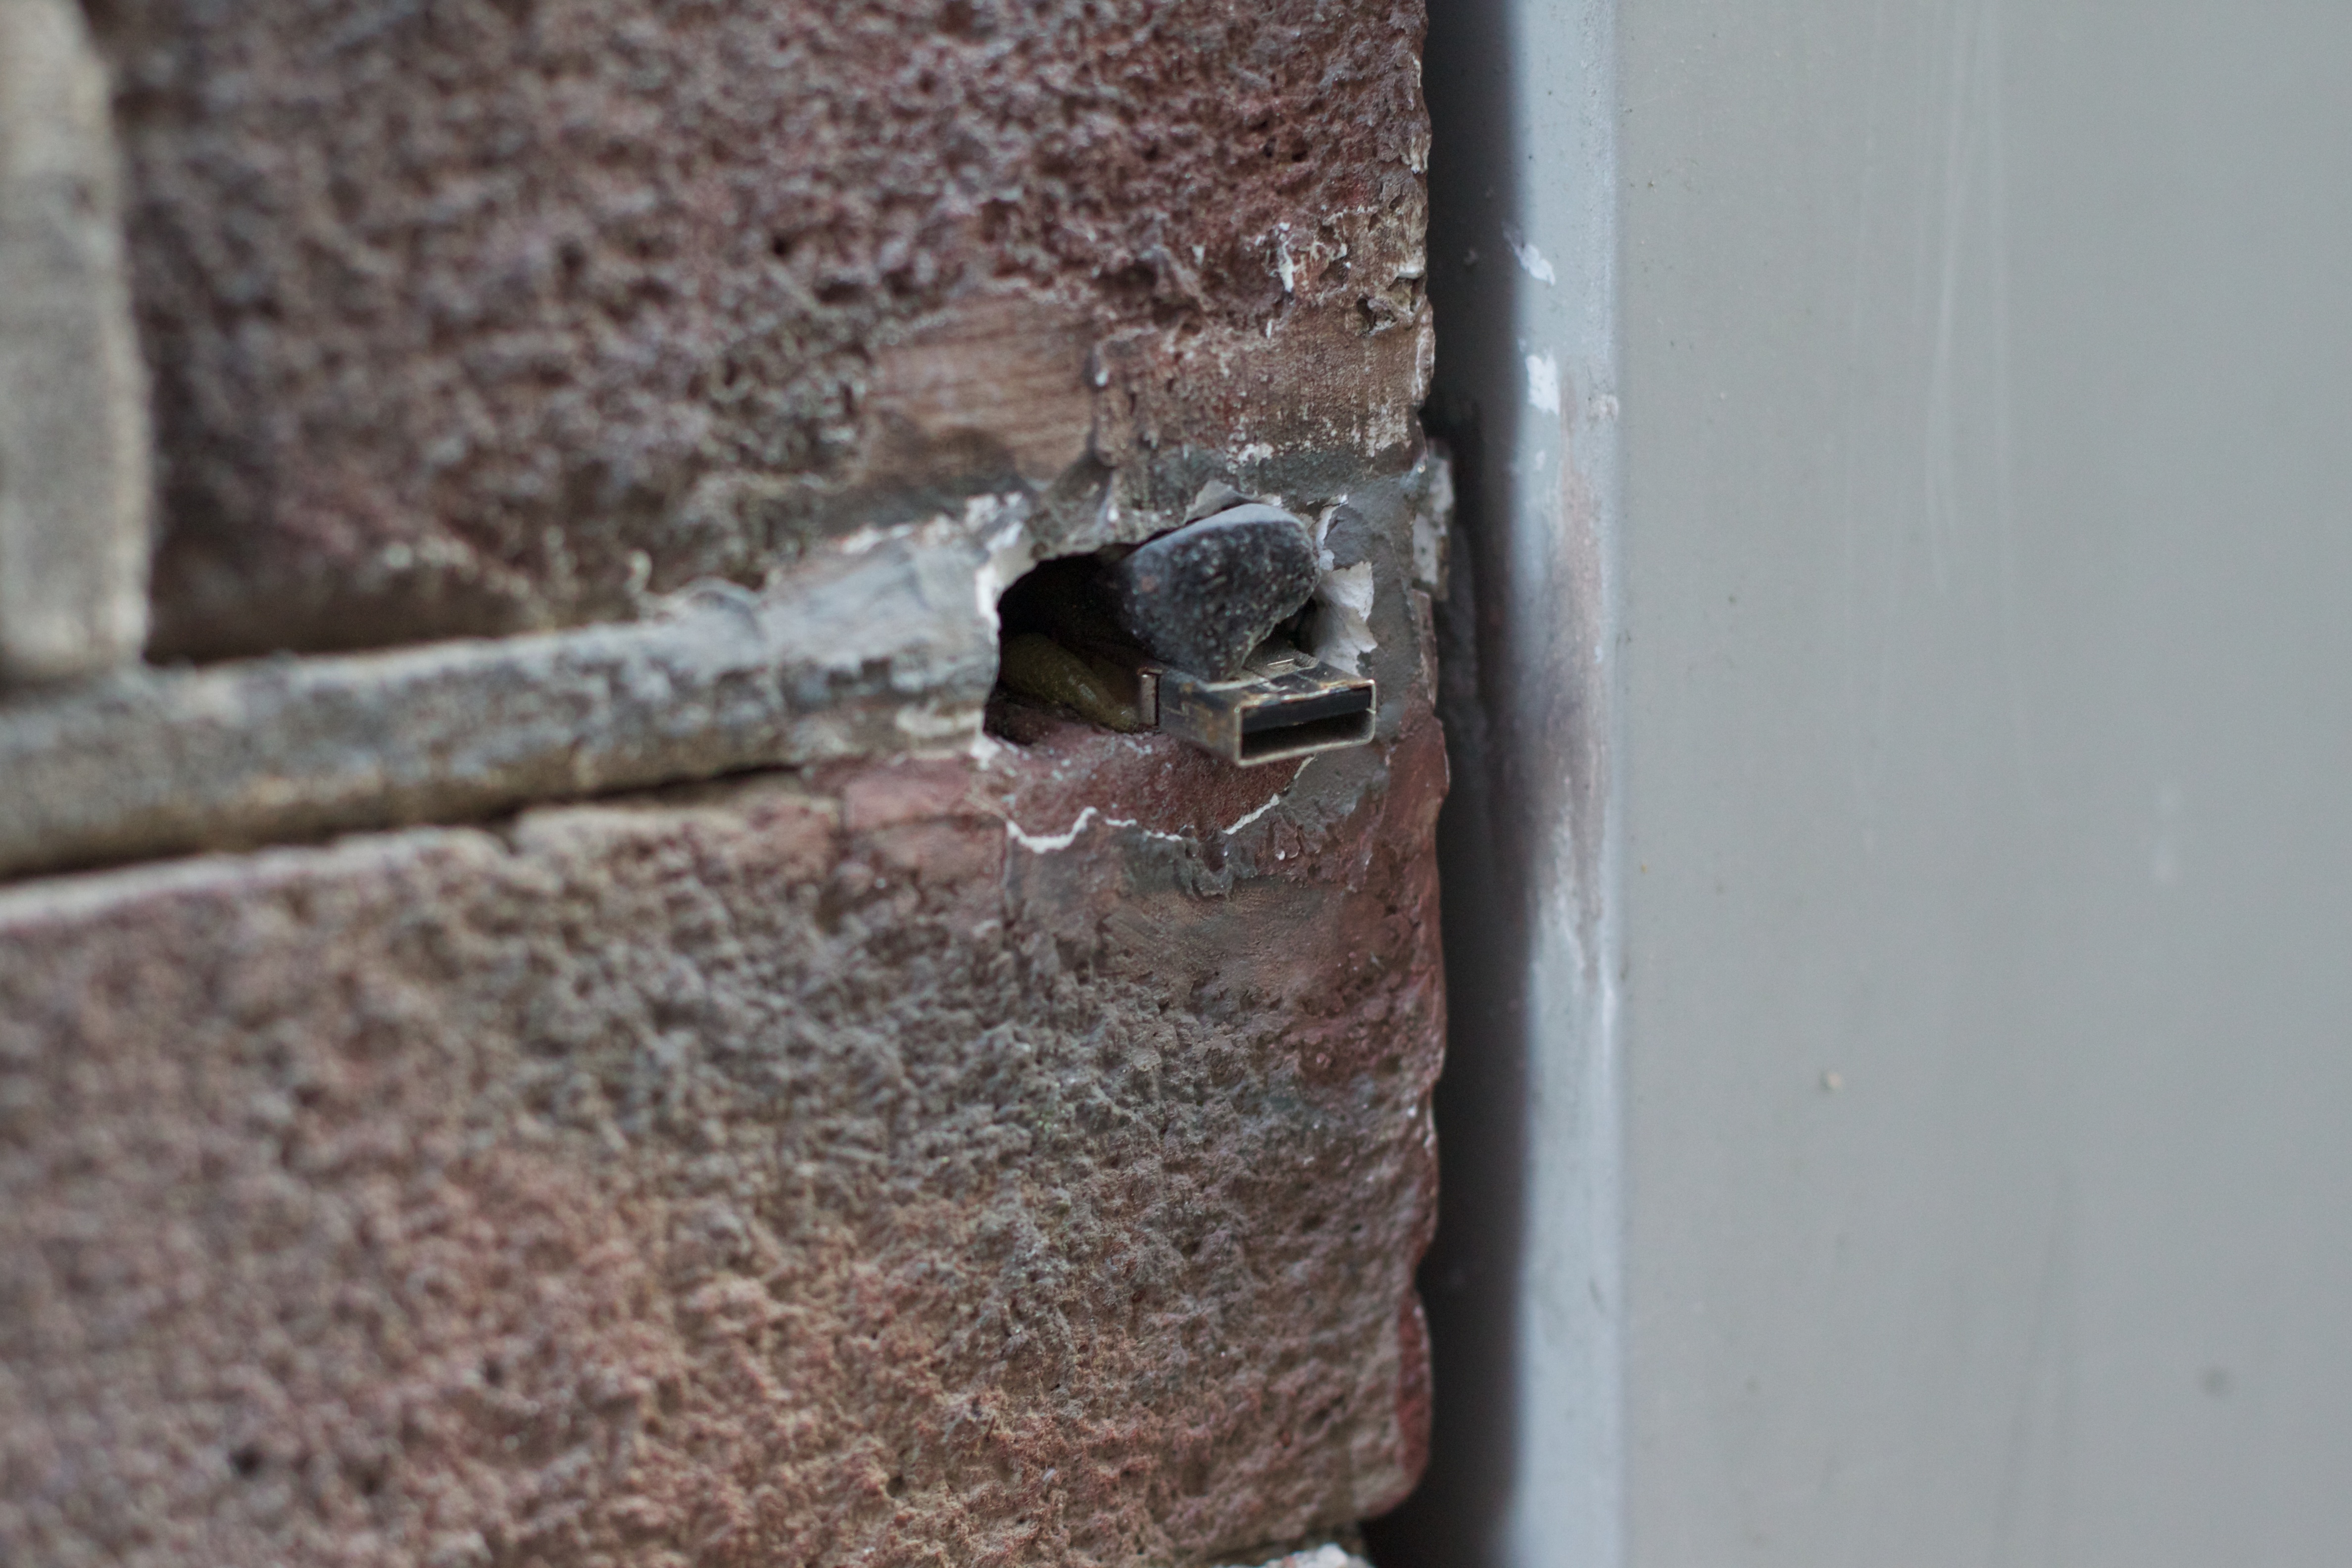
fauna, deaddrop